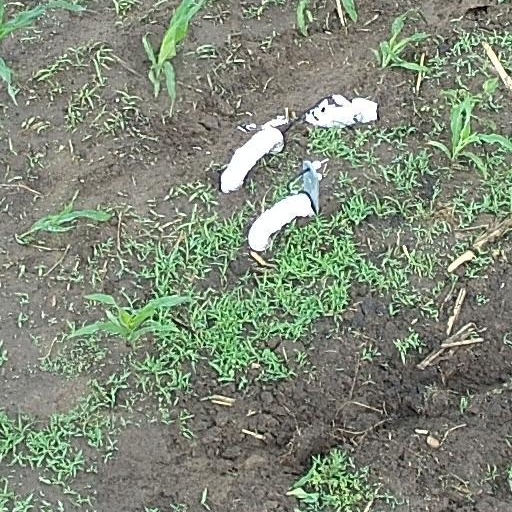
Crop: maize; corn